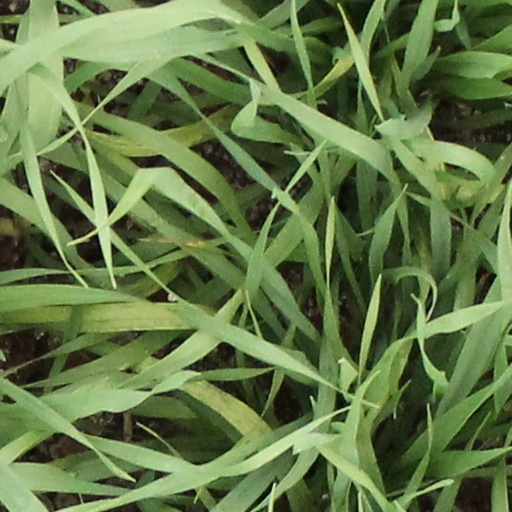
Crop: wheat